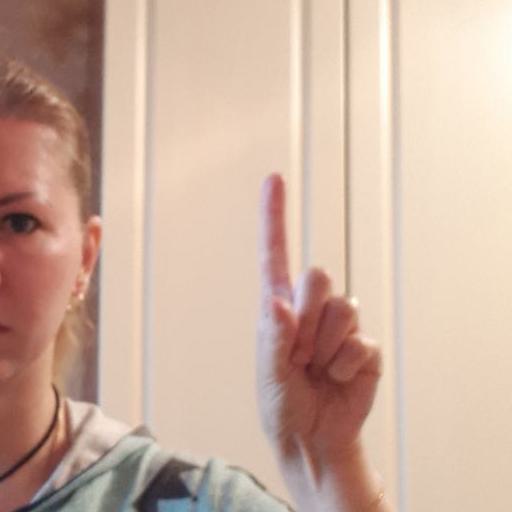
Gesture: one